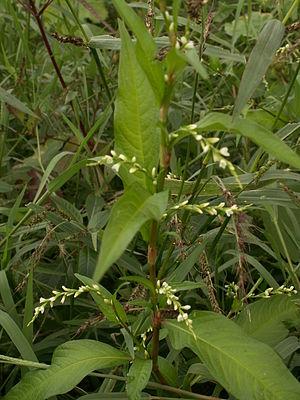
Persicaria hydropiper Spach ou Persicaria hydropiper Delarbre, la Renouée poivre d'eau est une espèce de plantes herbacées de la famille des Polygonacées qui pousse dans des zones humides, éventuellement semi-immergée dans les ruisseaux, les fossés inondés.
Cette liste de Tracheophyta de Bosnie-Herzégovine, ainsi que d’espèces introduites est un aperçu incomplet d’espèces de mousses, de fougères, de gymnospermes et d’angiospermes citées dans la littérature disponible en langues bosniaque, croate, serbe et serbo-croate. Cet aperçu n’inclue pas des espèces cultivées ni celles occasionnellement introduites.